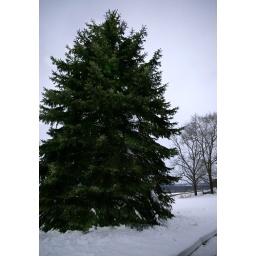
Big blue spruce tree in my front yard. The snow is over a foot deep.